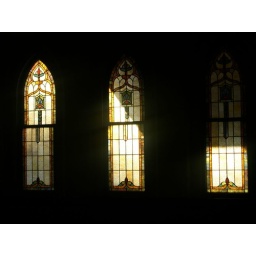
This is three stained glass windows in the church my parents were married.